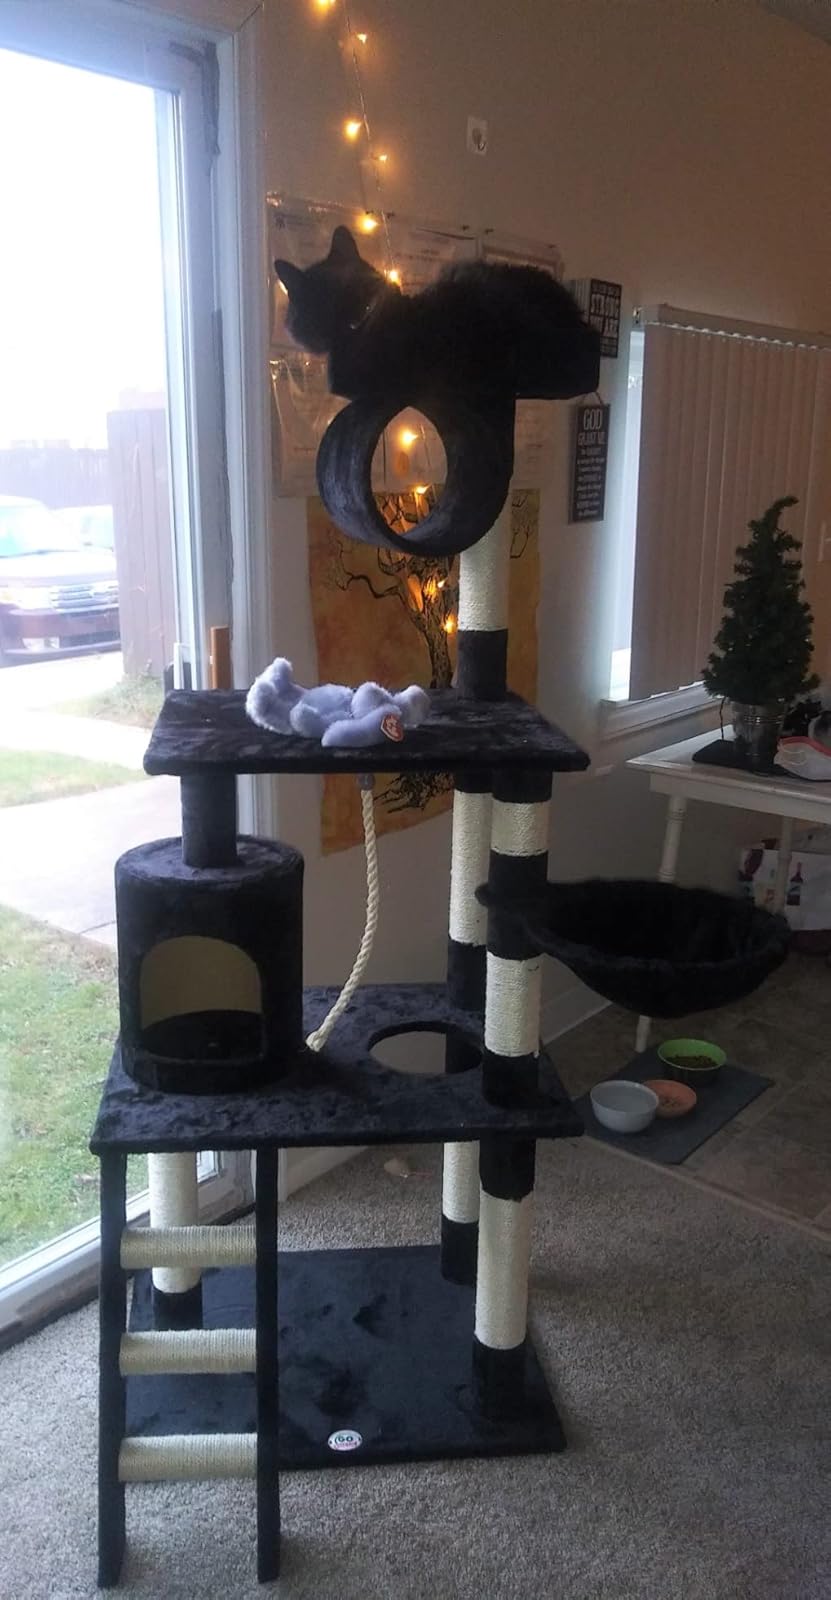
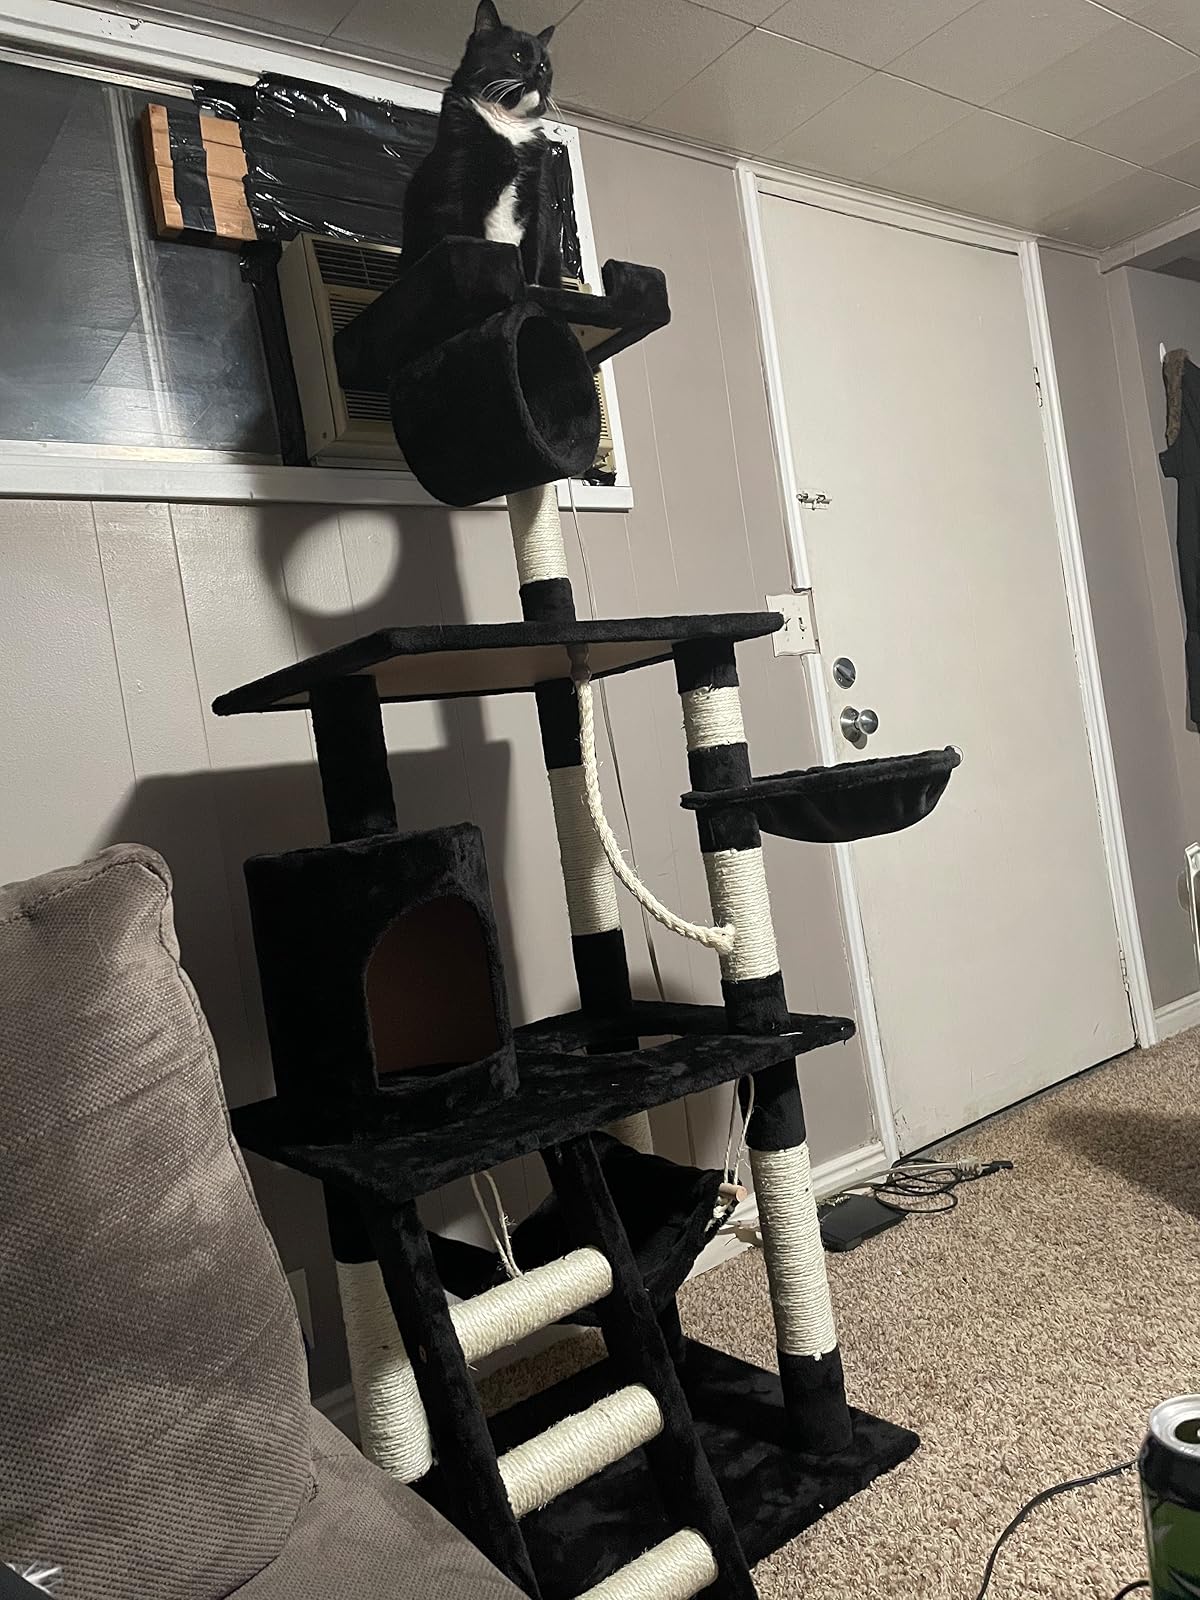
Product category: items_cat tree
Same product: yes